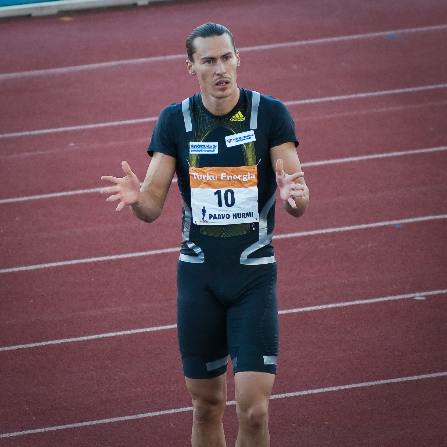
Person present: Yes